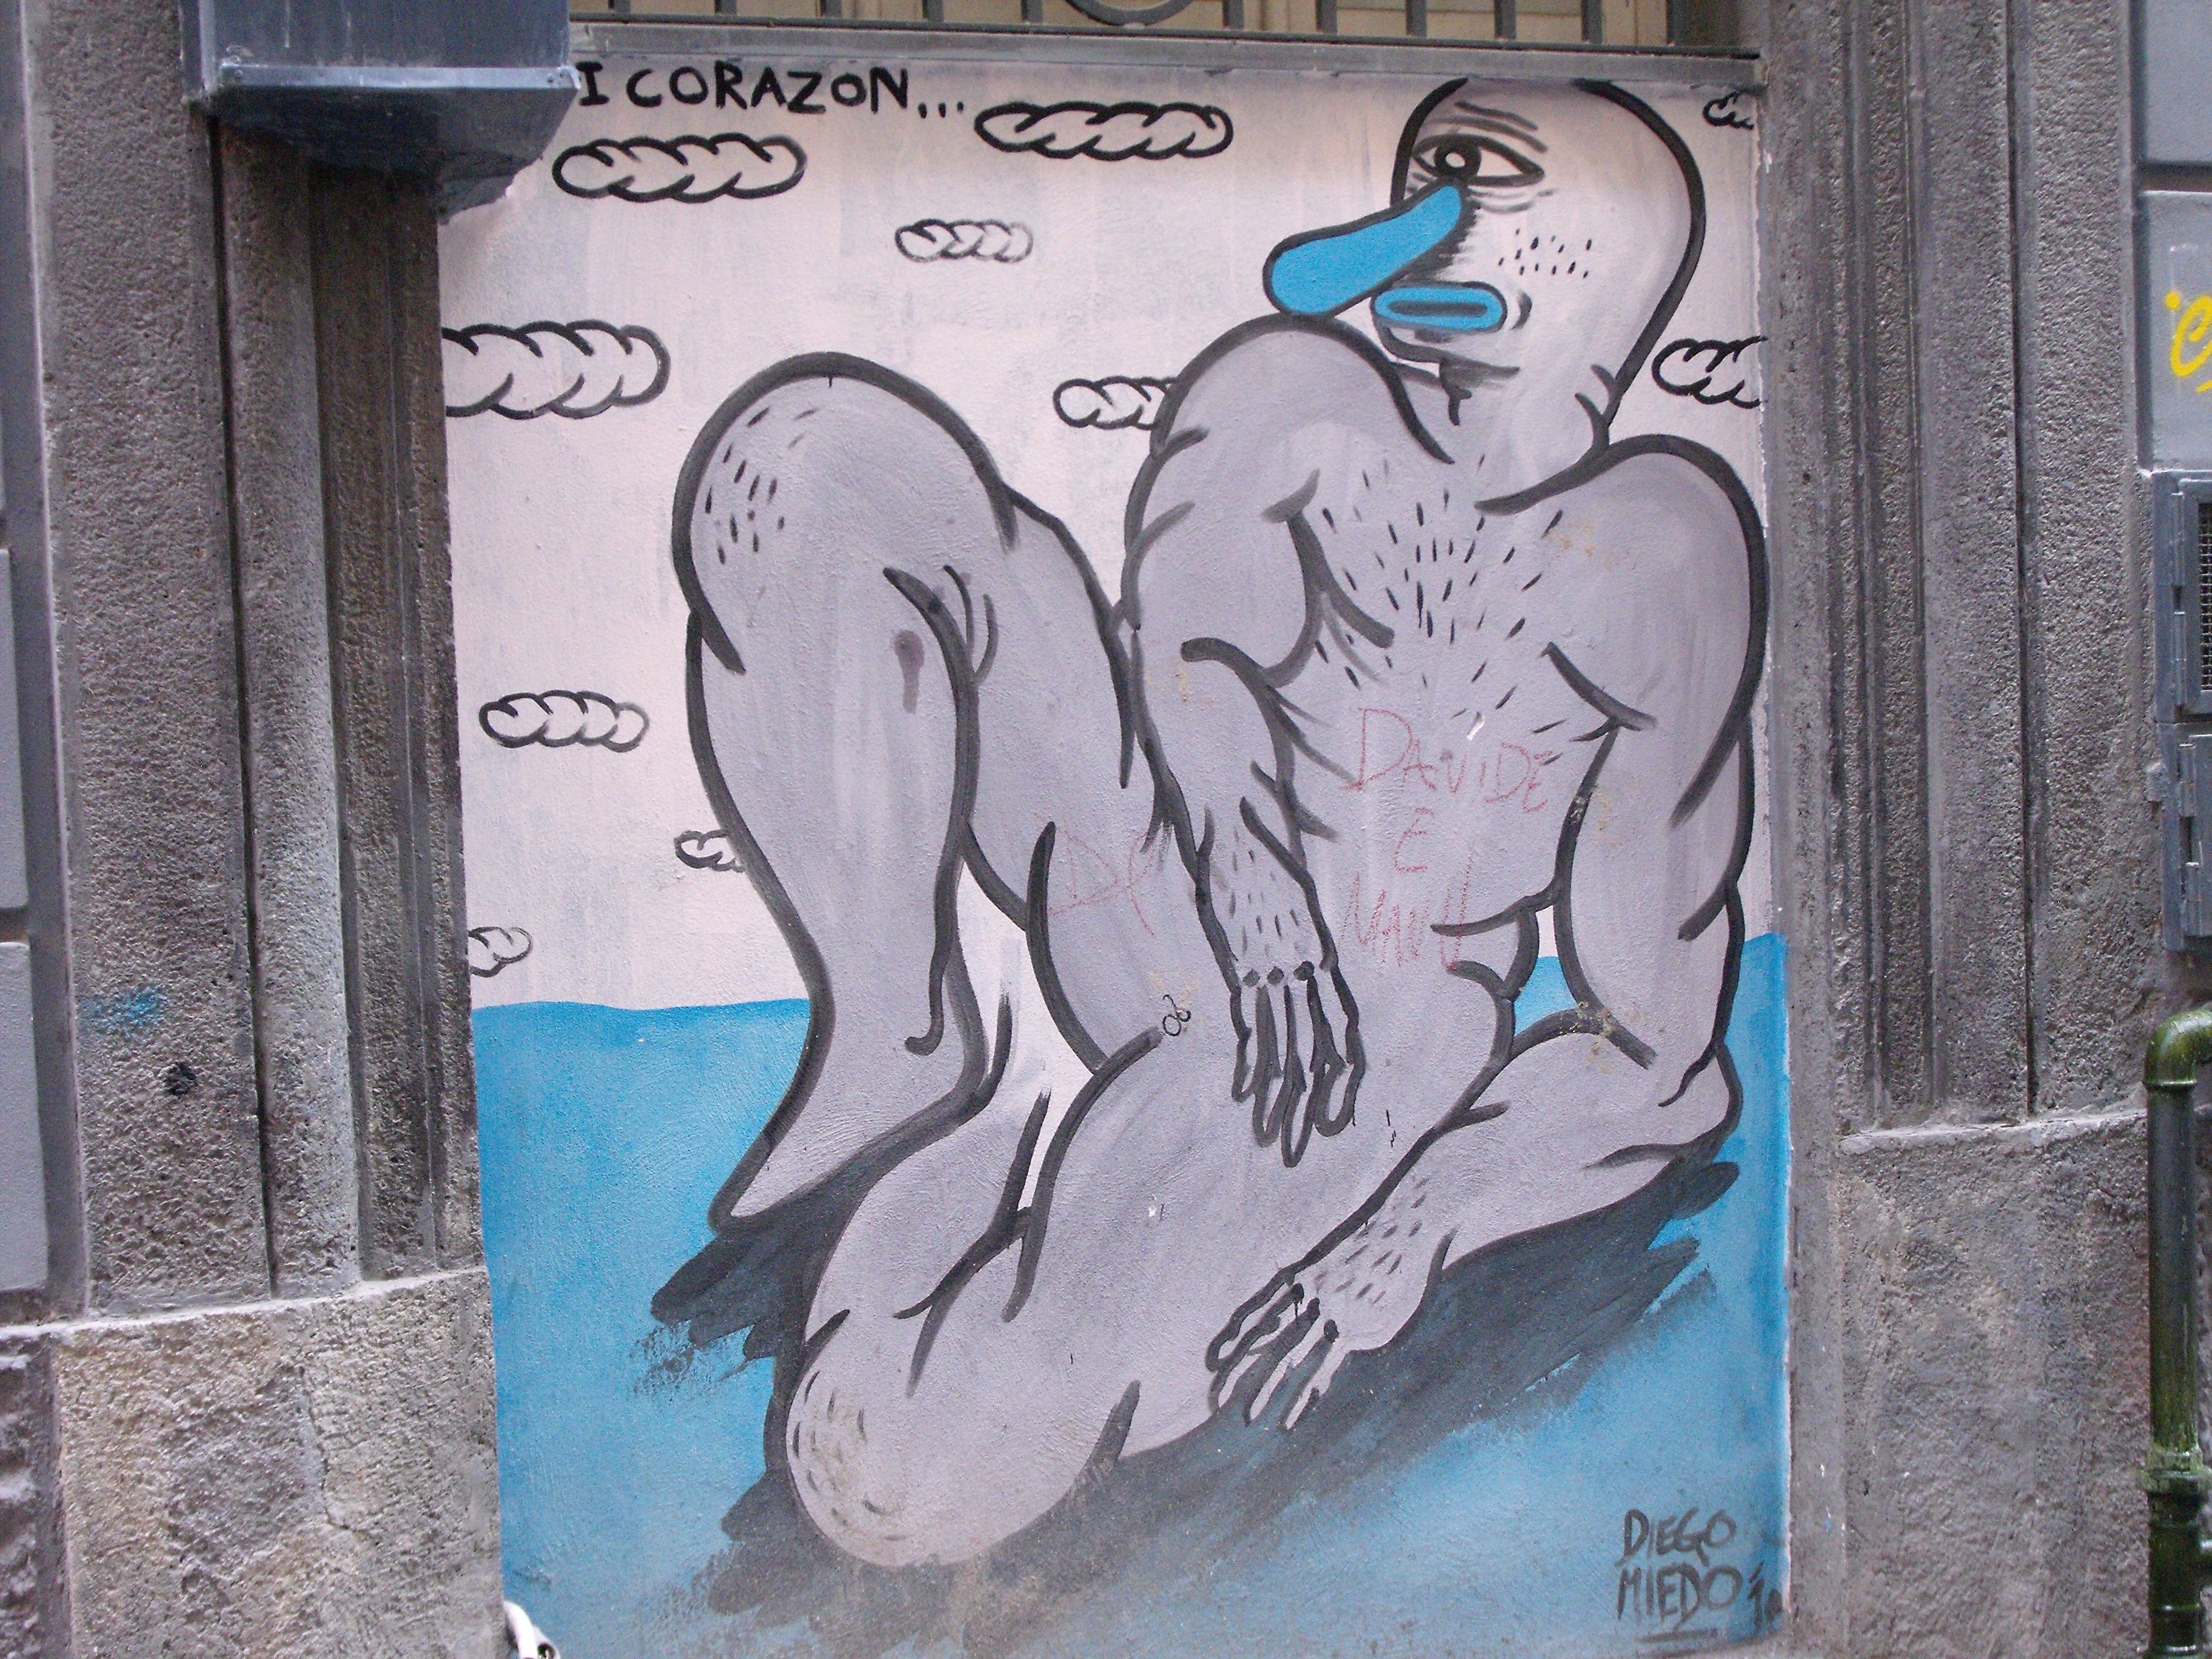
graffiti, street art, art, mural, murals, naples, historical centre, oak street